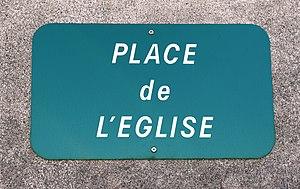
Rue du village de Montégut (Hautes-Pyrénées)
Montégut est une commune française située dans le département des Hautes-Pyrénées, en région Occitanie.